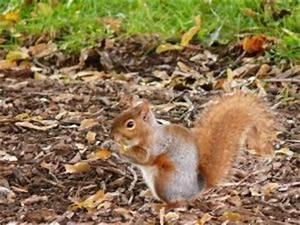
squirrel